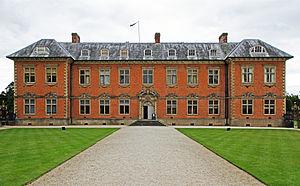
Le lieutenant-colonel sir Charles Gould Morgan, deuxième baronnet, était un soldat et homme politique gallois, député de Brecon et du comté de Monmouth.
Sir Charles Morgan, 1ʳᵉ baronnet était un juge-avocat général anglais. De sa naissance à 1792, il s'appelait Charles Gould.